Saucy Santana

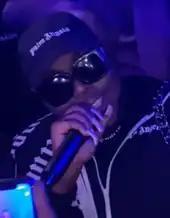
Santana in 2021

Santana has cited Gucci Mane, Trina, and Tampa Tony as influences.